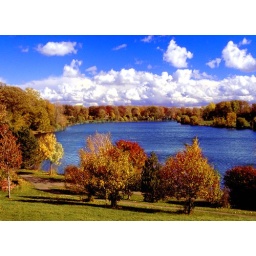
sky over lake